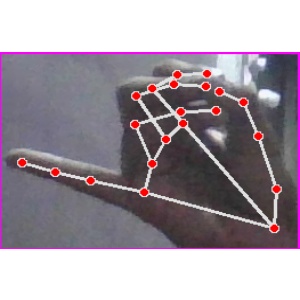
अक्षर: च